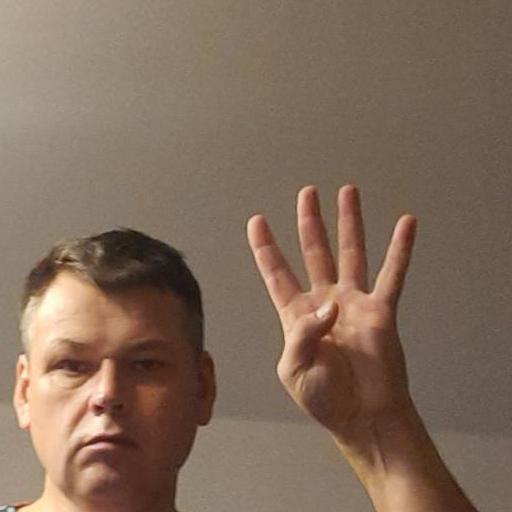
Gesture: four